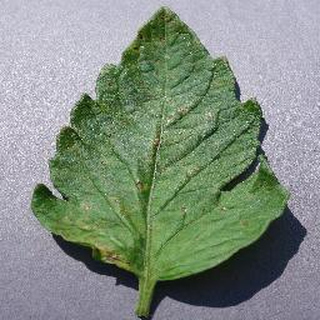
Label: tomato_septoria_leaf_spot